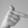
ASL letter: T